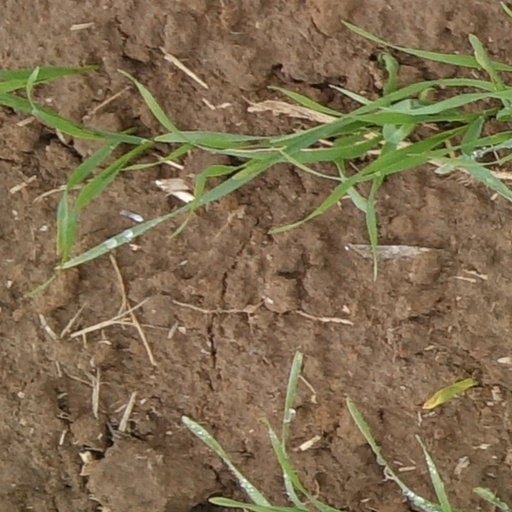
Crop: wheat